Glitter (soundtrack)

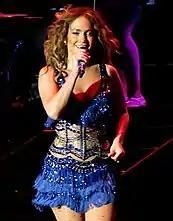
Jennifer Lopez was accused of copying the sample used in "Loverboy" in her number one hit "I'm Real".

Throughout 2000, Carey had already been writing and recording material for "Glitter" and during this period, she developed the concept for "Loverboy". Originally, Carey had sampled the melody and hook from the 1978 Yellow Magic Orchestra song "Firecracker", using an interpolation of it throughout the chorus and introduction. In early theatrical trailers for "Glitter", the original version of "Loverboy" was still featured. As Carey had ended her contract with Columbia Records, Jennifer Lopez was signed by Tommy Mottola, and had begun recording material for her album "J.Lo" (2001). According to record producer Irv Gotti, Mottola knew of Carey's usage of the "Firecracker" sample, and attempted to have Lopez use the same sample before her. At the time, Carey had become increasingly paranoid over outside executives being informed about "Glitter", especially following news of Lopez's "theft" of the song. When the music publishers for "Firecracker" were questioned, they admitted Carey had licensed usage of the sample first (and was in fact the first artist to ever request a license for a sample of that song), and Lopez had signed for it over one month later, under Mottola's arrangement.